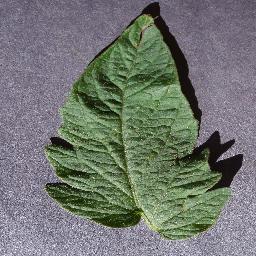
Label: Tomato___healthy